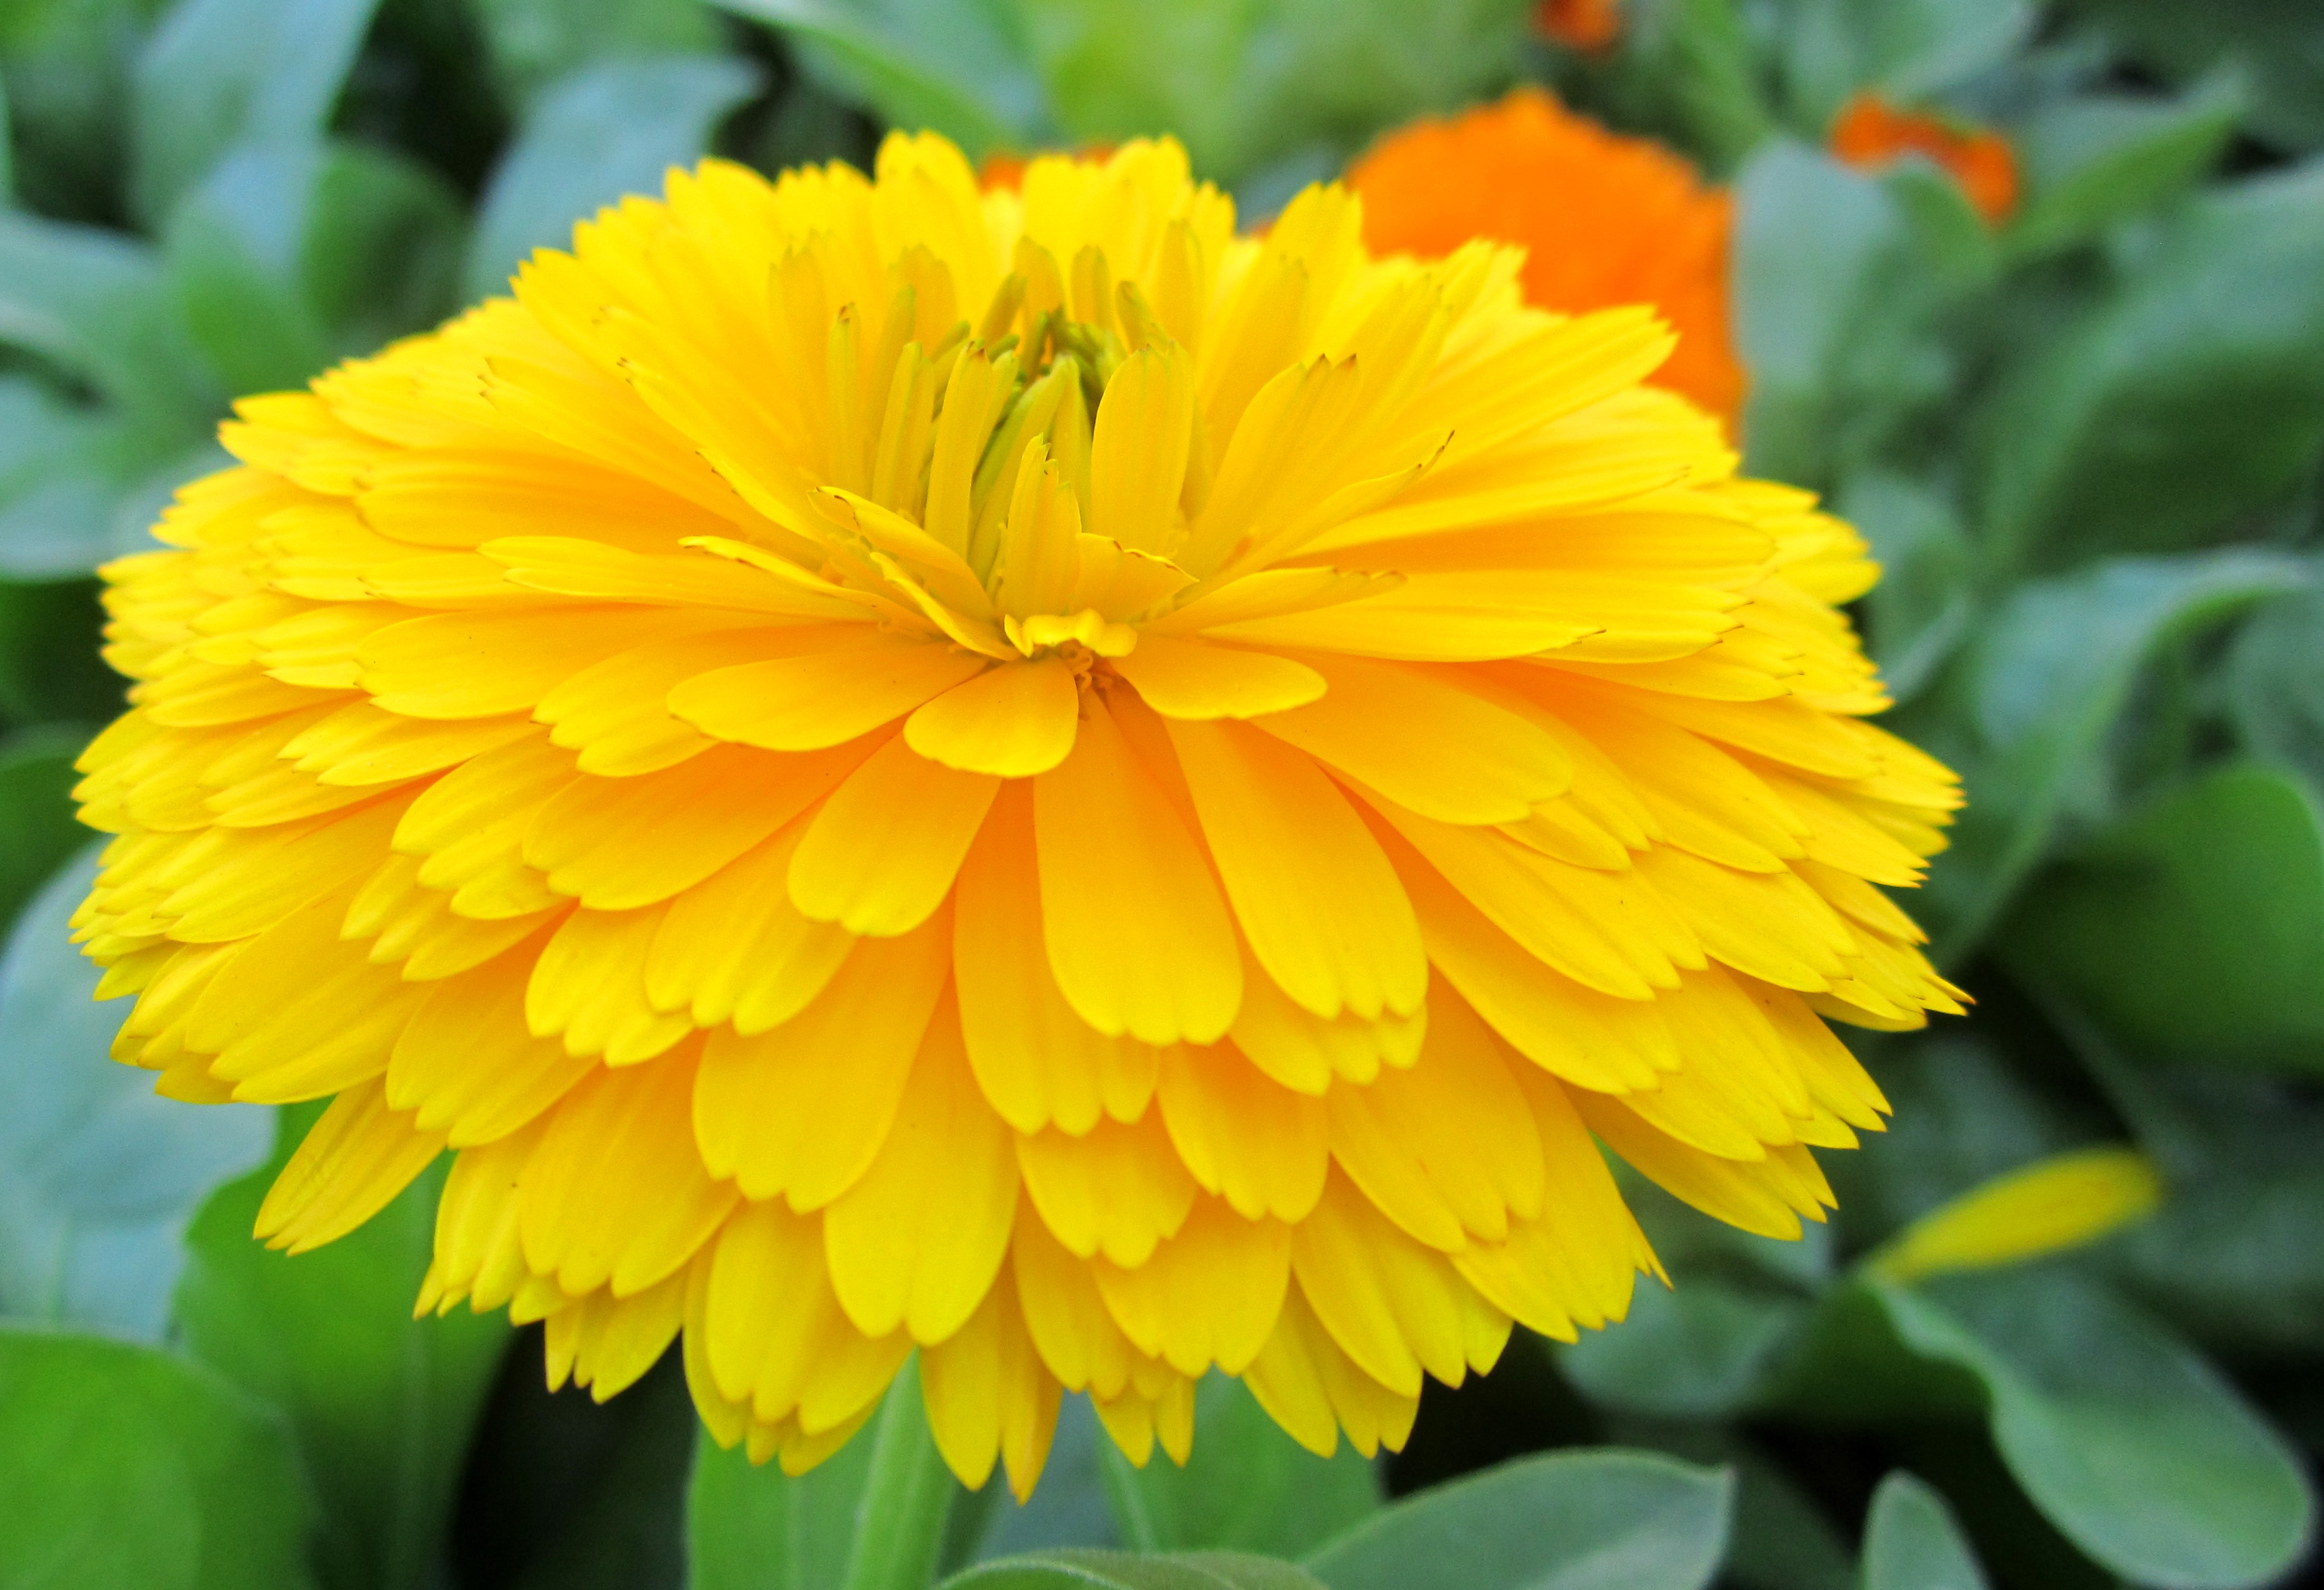
plant, flower, petal, spring, herb, natural, yellow, garden, flora, yellow flower, wildflower, flowers, beautiful, flowering plant, daisy family, calendula, annual plant, land plant